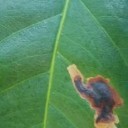
Label: Miner